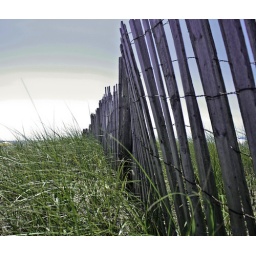
strech of fence in harwich at the beach